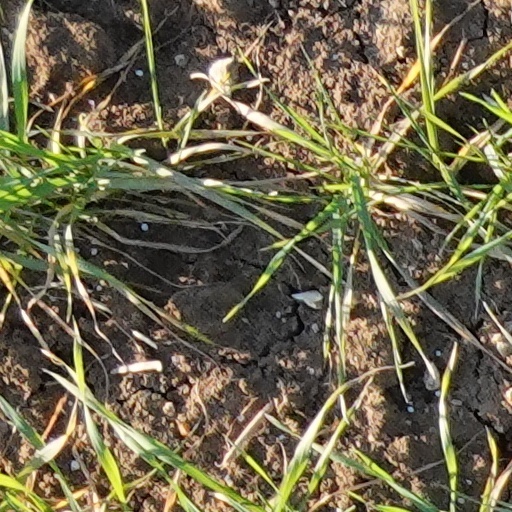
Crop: wheat